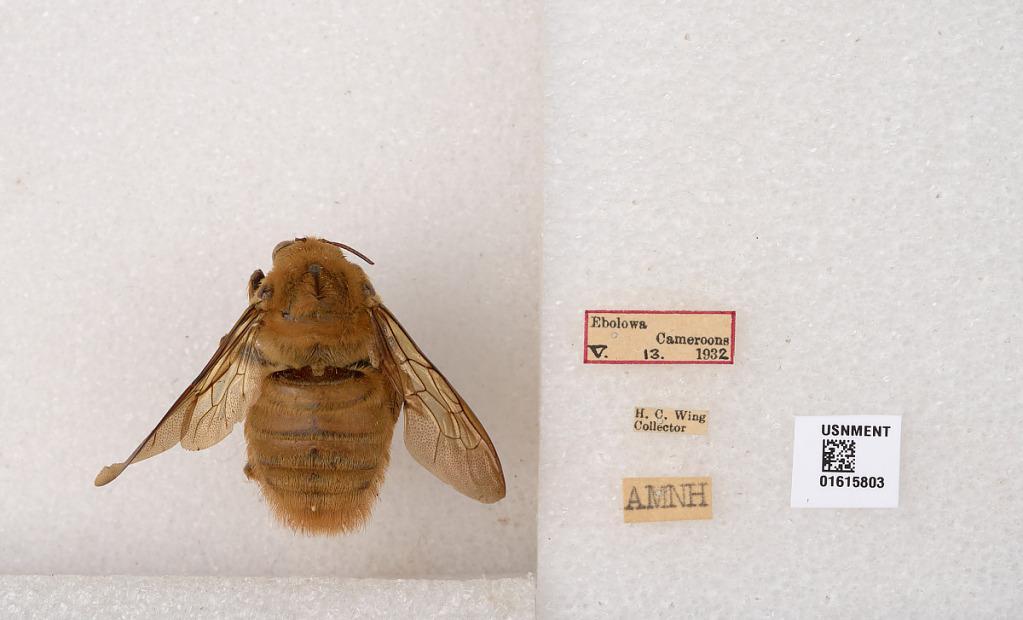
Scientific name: Xylocopa (Koptortosoma) nigrita (Fabricius)
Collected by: Windheim
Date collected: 1932-5-13
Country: Cameroon
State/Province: South
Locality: Ebolowa
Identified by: AMNH